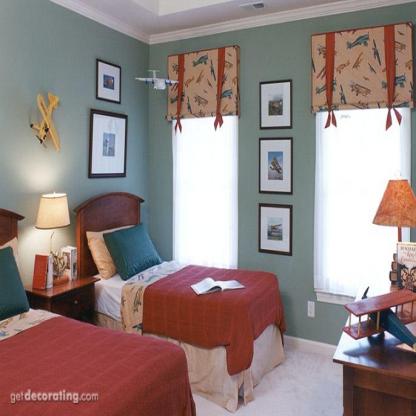
Scene: Indoor